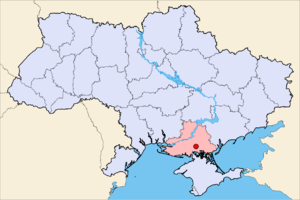
Ascania-Nova est une réserve naturelle protégée, reconnue en tant que réserve de biosphère par l'UNESCO depuis 1983, située dans l’Oblast de Kherson, dans le sud de l'Ukraine, à 60 km au sud-est de la ville de Kakhovka, près de la Mer Noire. Elle se situe dans la région de steppe de la Tavriya et couvre au total environ 300 km². C'est l'une des rares régions d'Europe dans laquelle on trouve encore une végétation steppique à peu près originelle. L'endroit dispose d'un zoo d'acclimatation et d'un jardin botanique. On peut y rencontrer plus de 50 espèces animales rares, locales ou implantées, parmi lesquelles le cheval de Przewalski, dont subsiste ici le plus important groupe maintenu en captivité. Parmi les espèces acclimatées on peut mentionner des autruches, des bisons, des antilopes, des chevaux sauvages, des lamas, des zèbres et de nombreuses espèces d'oiseaux. Plus de 200 espèces de feuillus et de conifères ont été apportées et plantées dans le jardin botanique entre 1885 et 1902.